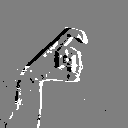
ASL letter: x